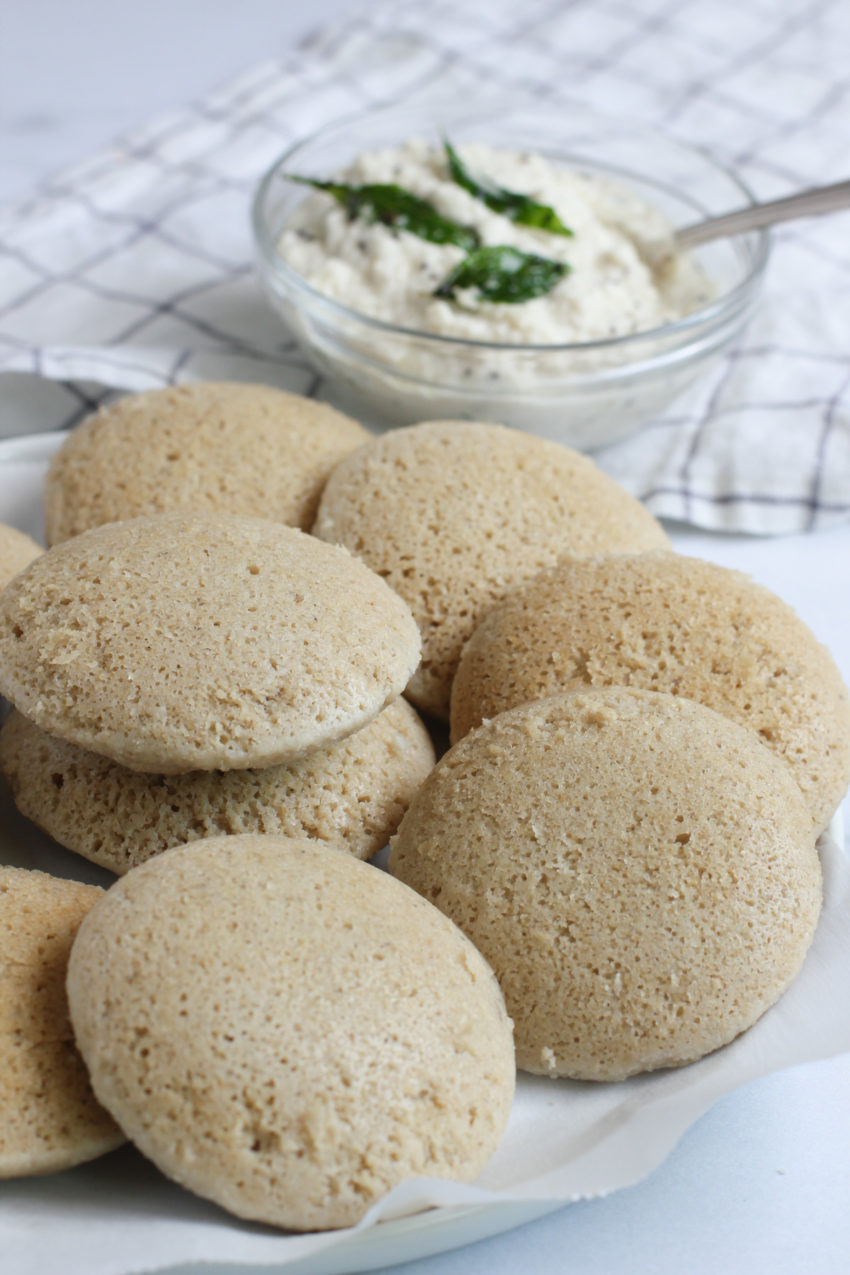
Dish: idli